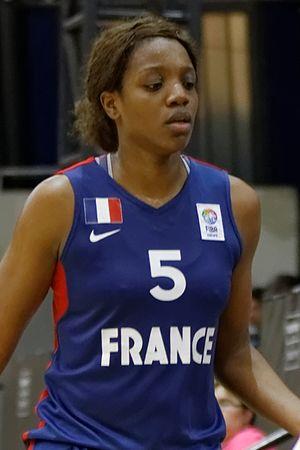
Cet article est un complément de Championnat du monde de basket-ball féminin 2014.
Nwal-Endéné Miyem, le plus souvent nommée Endy Miyem née le 15 mai 1988 à Reims, est une joueuse de basket-ball française. Membre de l'équipe de France, elle remporte le titre européen 2009 et une médaille de bronze lors de l'édition suivante de cette compétition.
Cette page contient la liste de toutes les équipes et leurs joueuses participant au Tournoi féminin de basket-ball aux Jeux olympiques d'été de 2016.